Cazones de Herrera

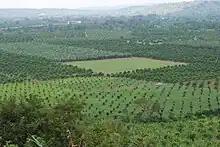
Fields in the municipality

The area today is considered to be in the far southeast of the La Huasteca cultural region, with traditional dances belonging to this region, with danzón as the most traditional music. The municipality organizes regular events to promote and preserve the traditional dances of the Veracruz Huasteca. The establishment of the municipality is celebrated from June 16–23 each year. Carnival is another important annual festival. The local cuisine is rich in local seafood such as shrimp, sea bass, crab, and octopus, often served with mole, adobo, and chili pepper. One notable non-seafood dish is pork served in a chili pepper and garlic sauce. Just over 15% of the population speaks an indigenous language with the rest speaking Spanish.